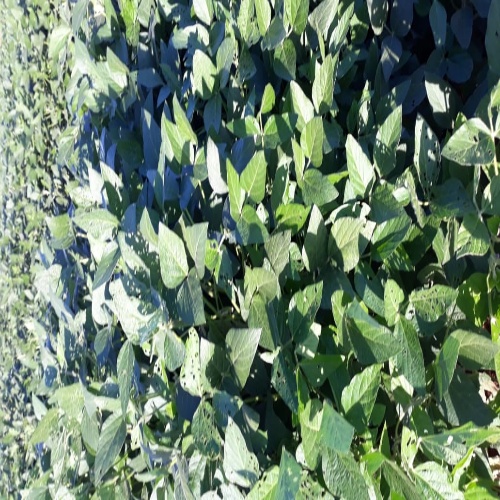
Label: Diabrotica_speciosa